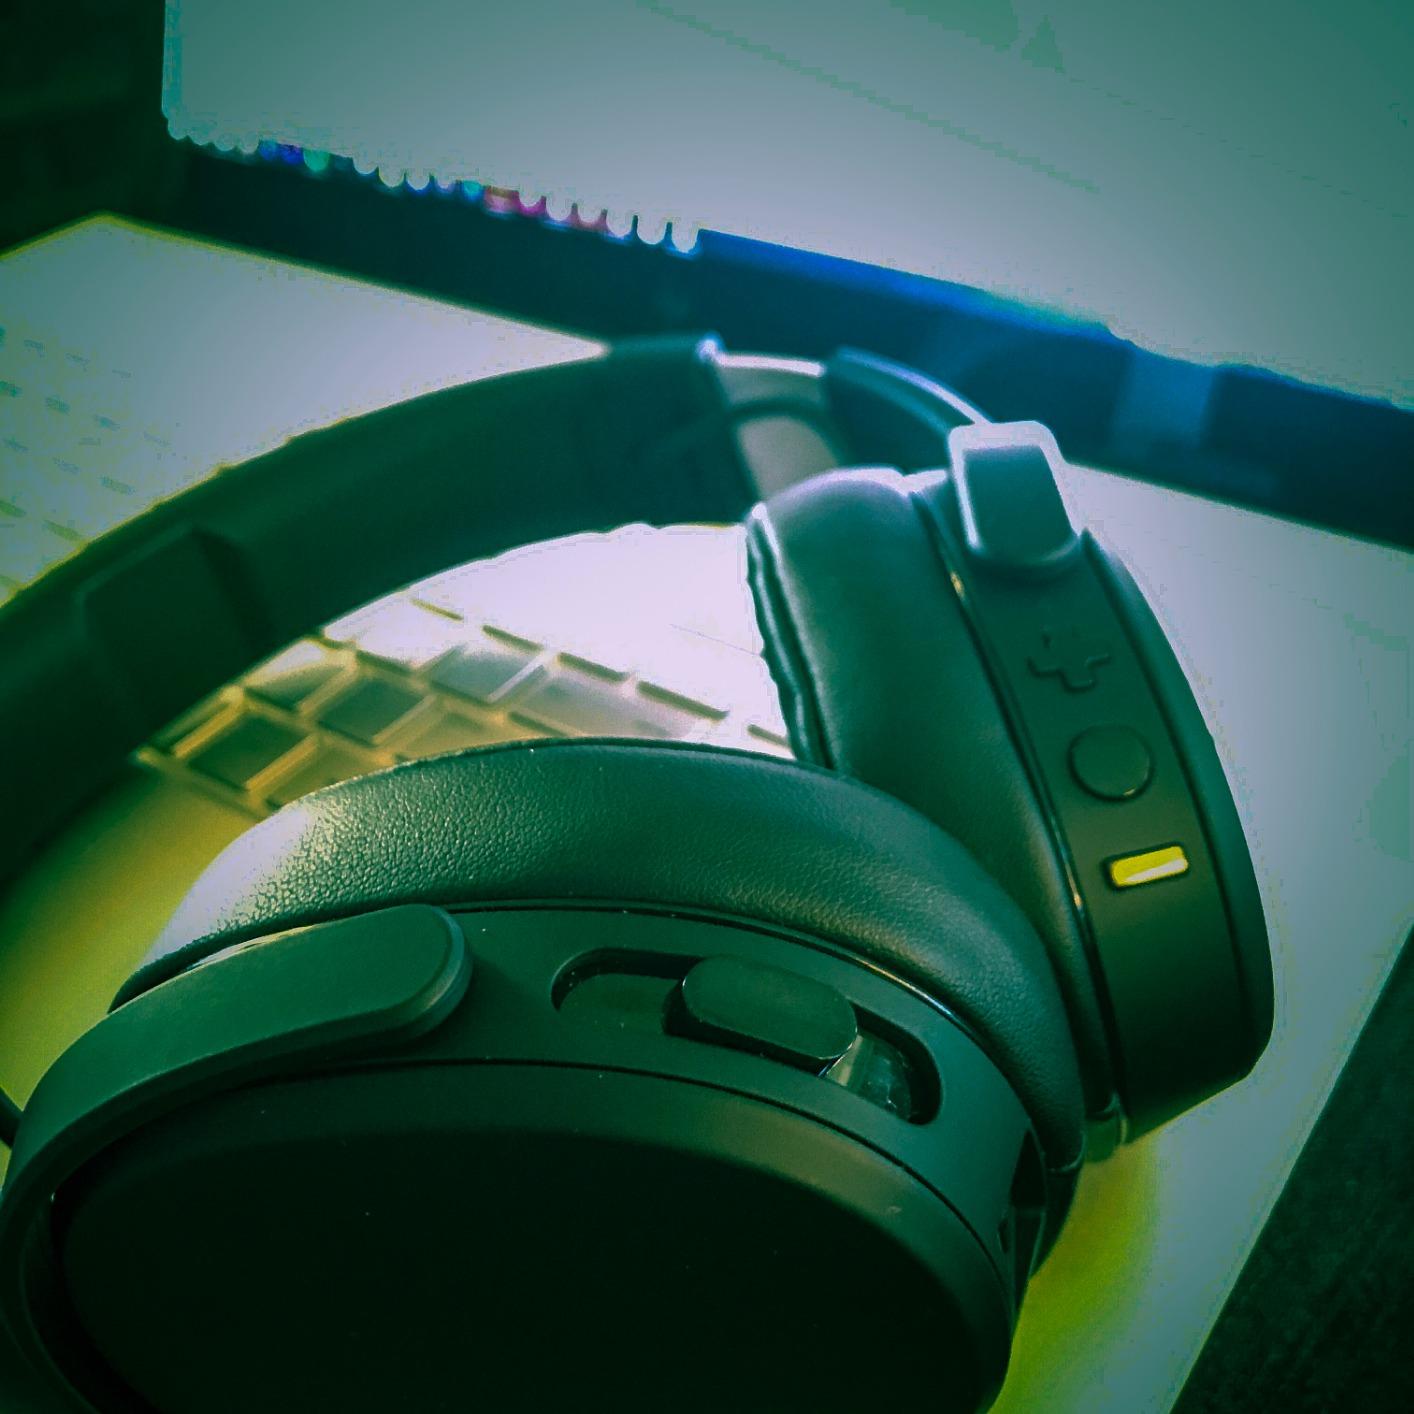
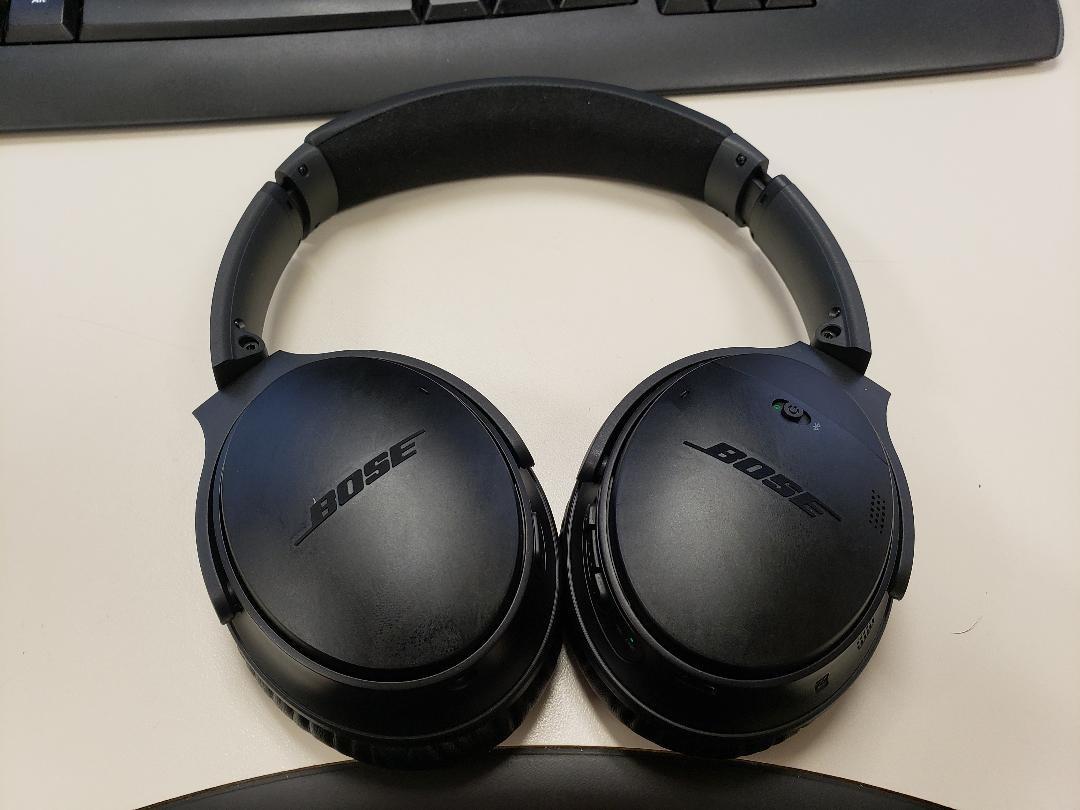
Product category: headphones
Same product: no